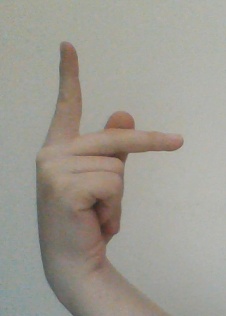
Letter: dha